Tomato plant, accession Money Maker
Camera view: vertical (180 deg); turntable rotation: 240 degrees
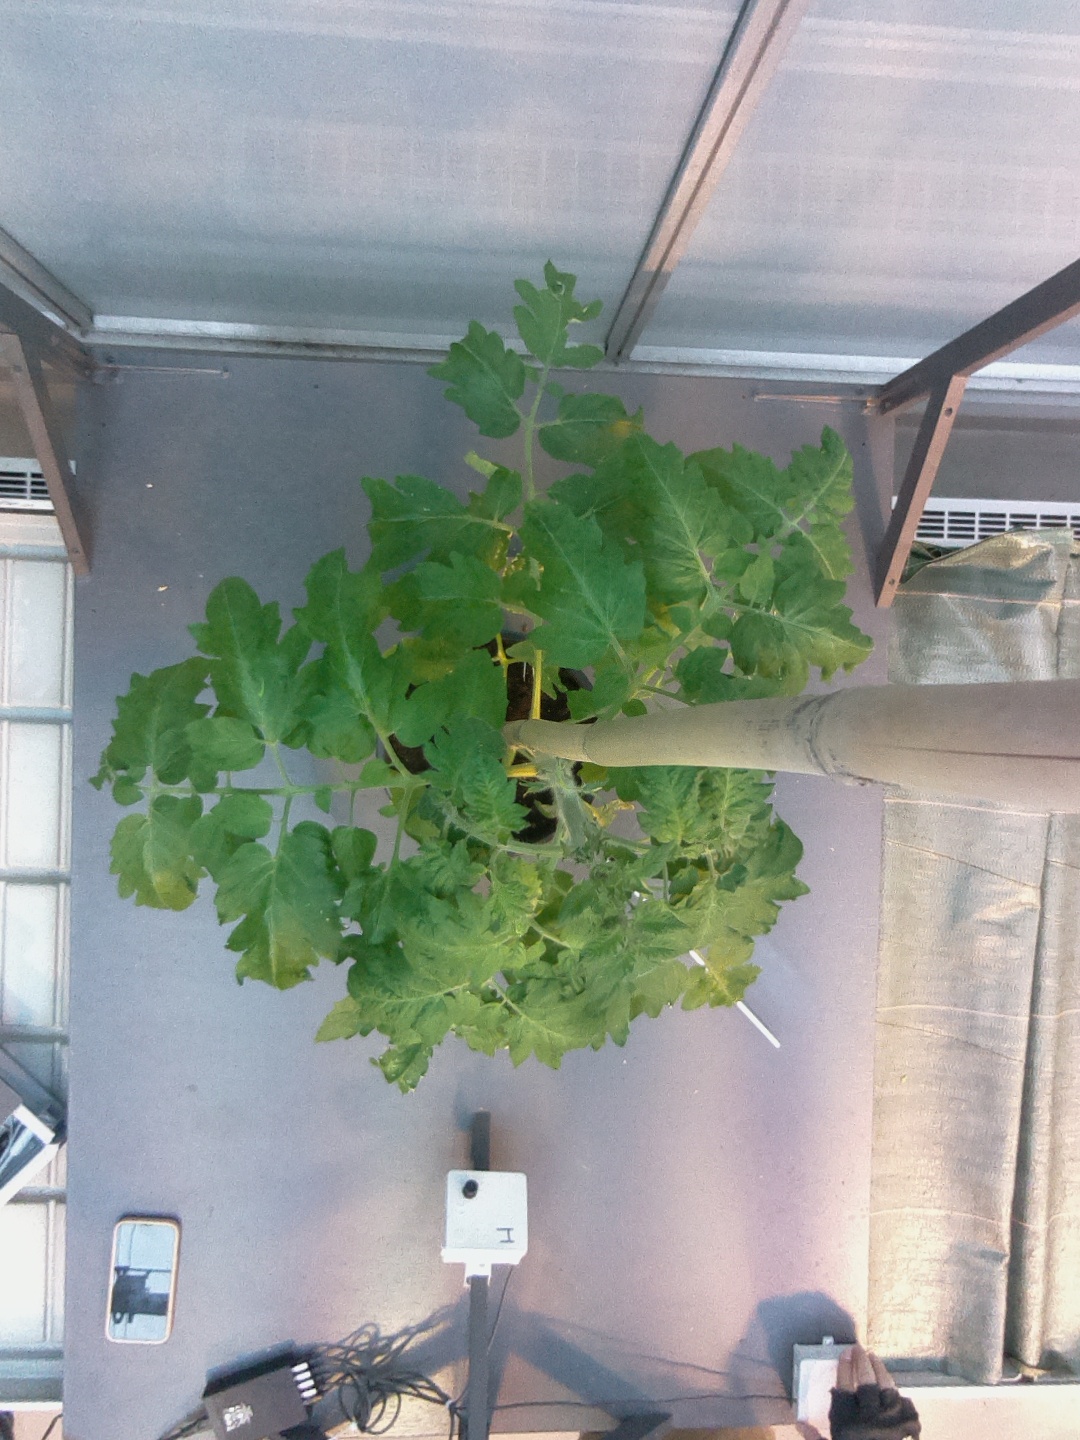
BBCH growth stage 55: 5 inflorescences visible